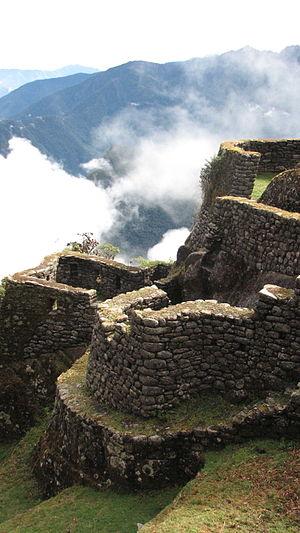
Le chemin de l'Inca au Machu Picchu regroupe plusieurs itinéraires de randonnée qui se recoupent partiellement et par lesquels les touristes peuvent accéder au Machu Picchu, dans la cordillère des Andes au Pérou. Tous ces itinéraires font partie du réseau des chemins incas pour rallier la capitale Cuzco.